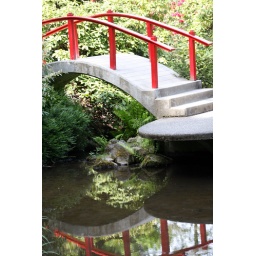
bridge over water